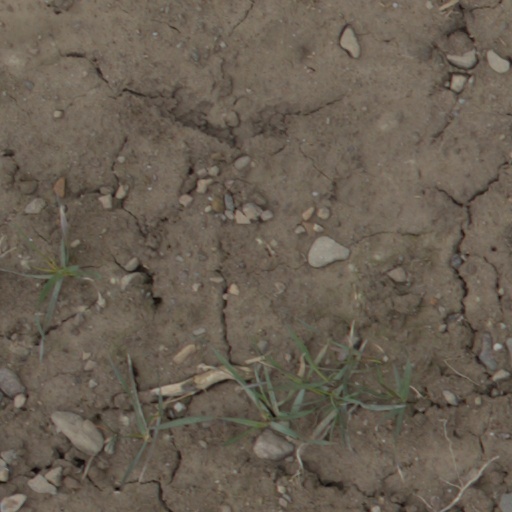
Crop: wheat